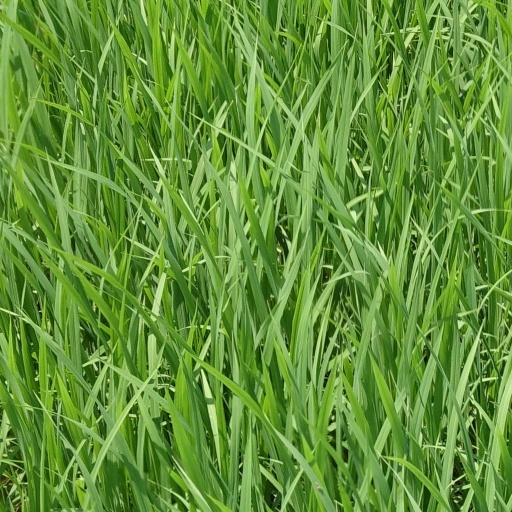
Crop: rice